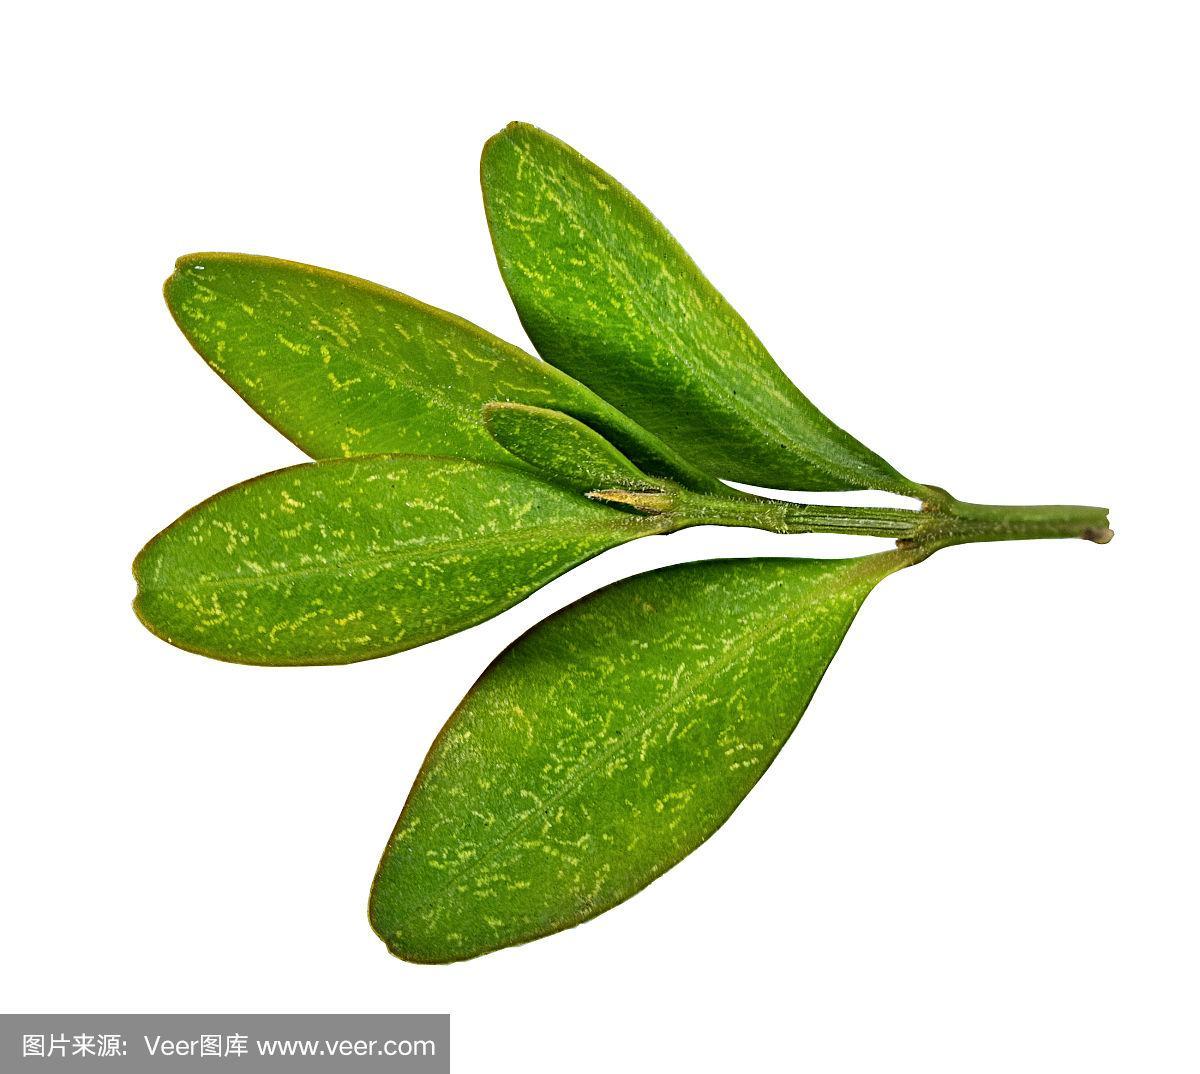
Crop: blueberry
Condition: healthy